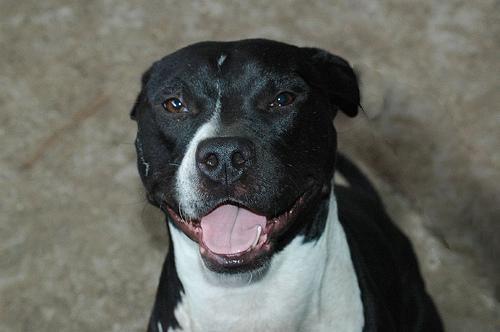
American_Staffordshire_terrier